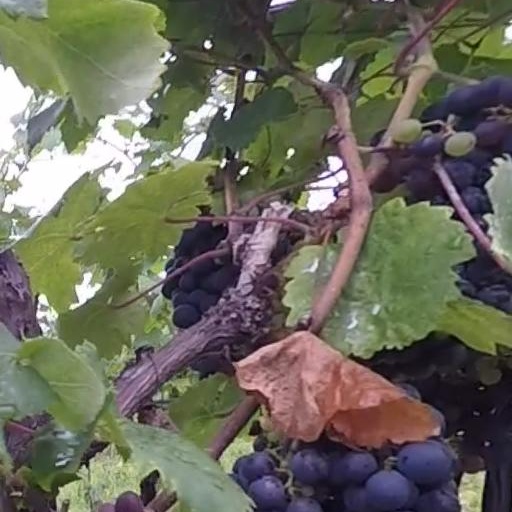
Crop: grape